The Boat Race 1922

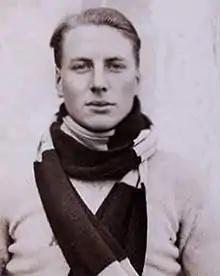
A. C. Irvine rowed at number 2 for Oxford.

The Cambridge crew weighed an average of 12 st 11 lb (81.0 kg), per rower more than their opponents. Five of the Oxford crew had previous Boat Race experience, including cox W. H. Porritt who was making his third appearance in the event. Cambridge's crew also included five individuals who had previously represented the university, including Humphrey Playford and P. H. G. H-S. Hartley who were rowing for the Light Blues for the third consecutive year. Two of the participants were silver medallists in the men's eight at the 1920 Summer Olympics: Oxford's Sebastian Earl, and Guy Oliver Nickalls. All of the participants in the race were registered as British.